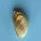
Maize quality: Bad